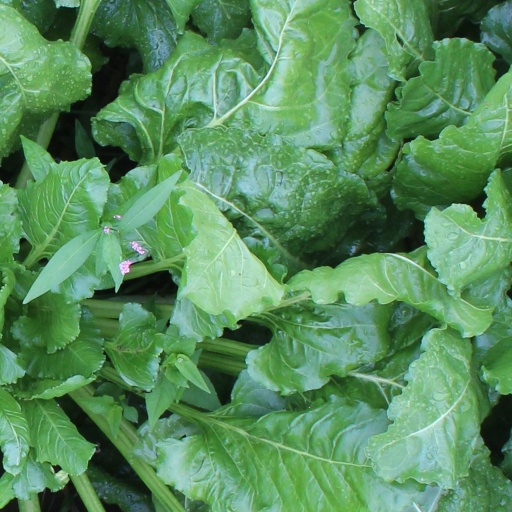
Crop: sugar beet